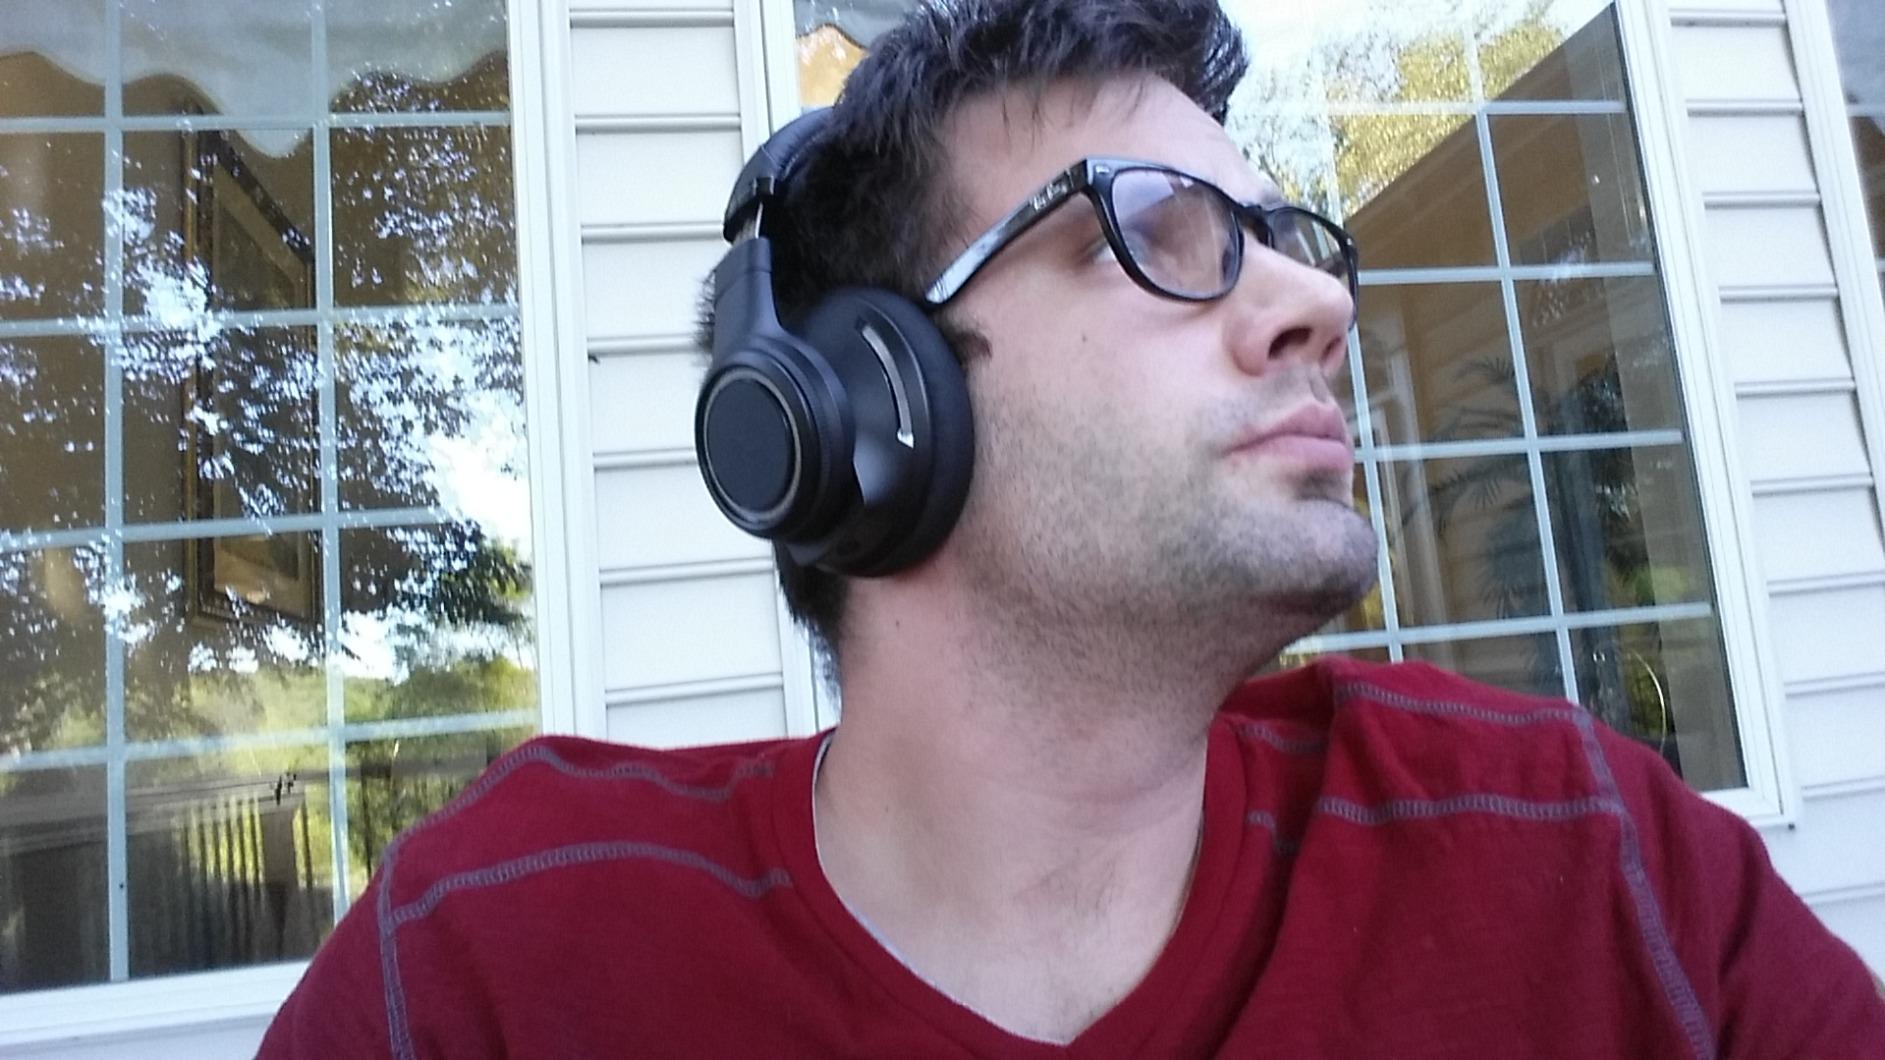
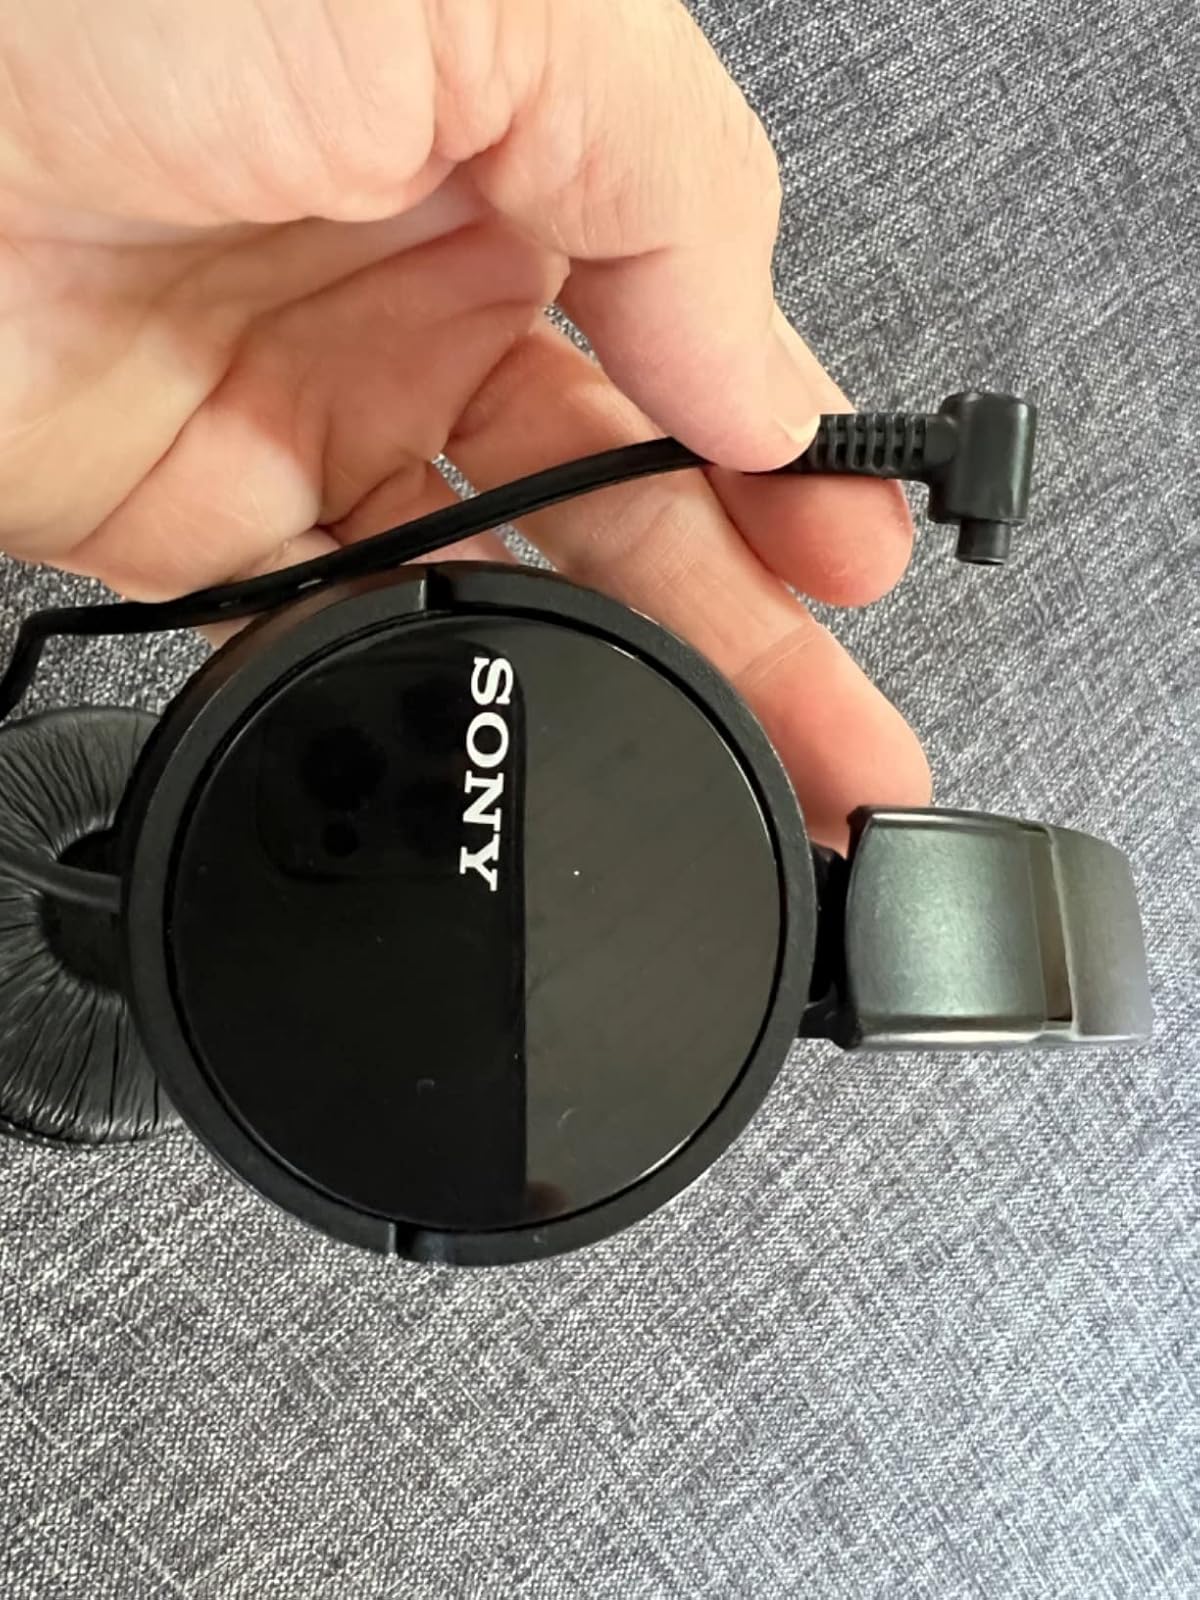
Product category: headphones
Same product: no